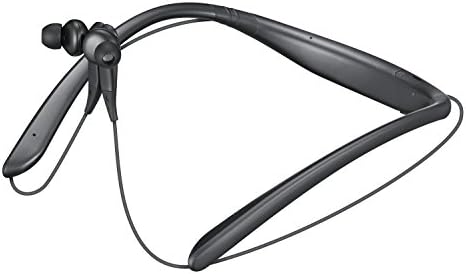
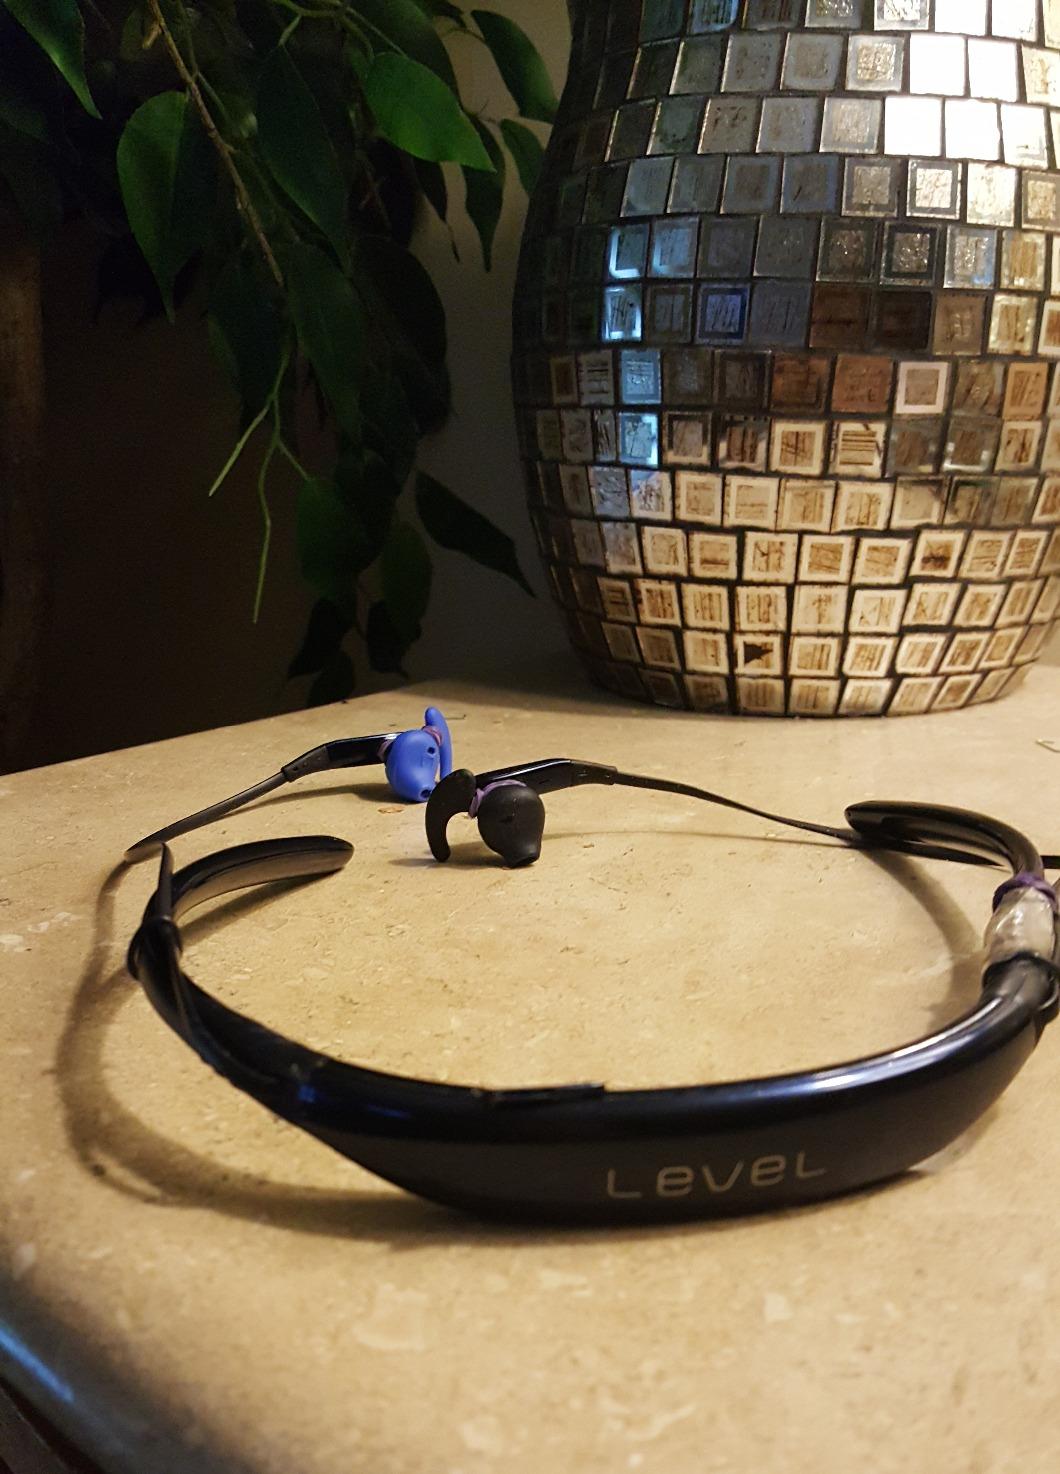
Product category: headphones
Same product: yes